Hongcheon County

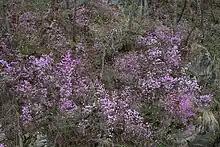
Blooming Azalea, the county flower

Daisy fleabane, a native plant of North America, was inadvertently introduced to Korea in the 1990s and is found in Hongcheon County also. A strange spot on its leaf was found in daisy fleabanes in June 2011. This was tested in the laboratory and found to be caused by a pest identified as "Septoria erigerontis".